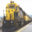
Label: train